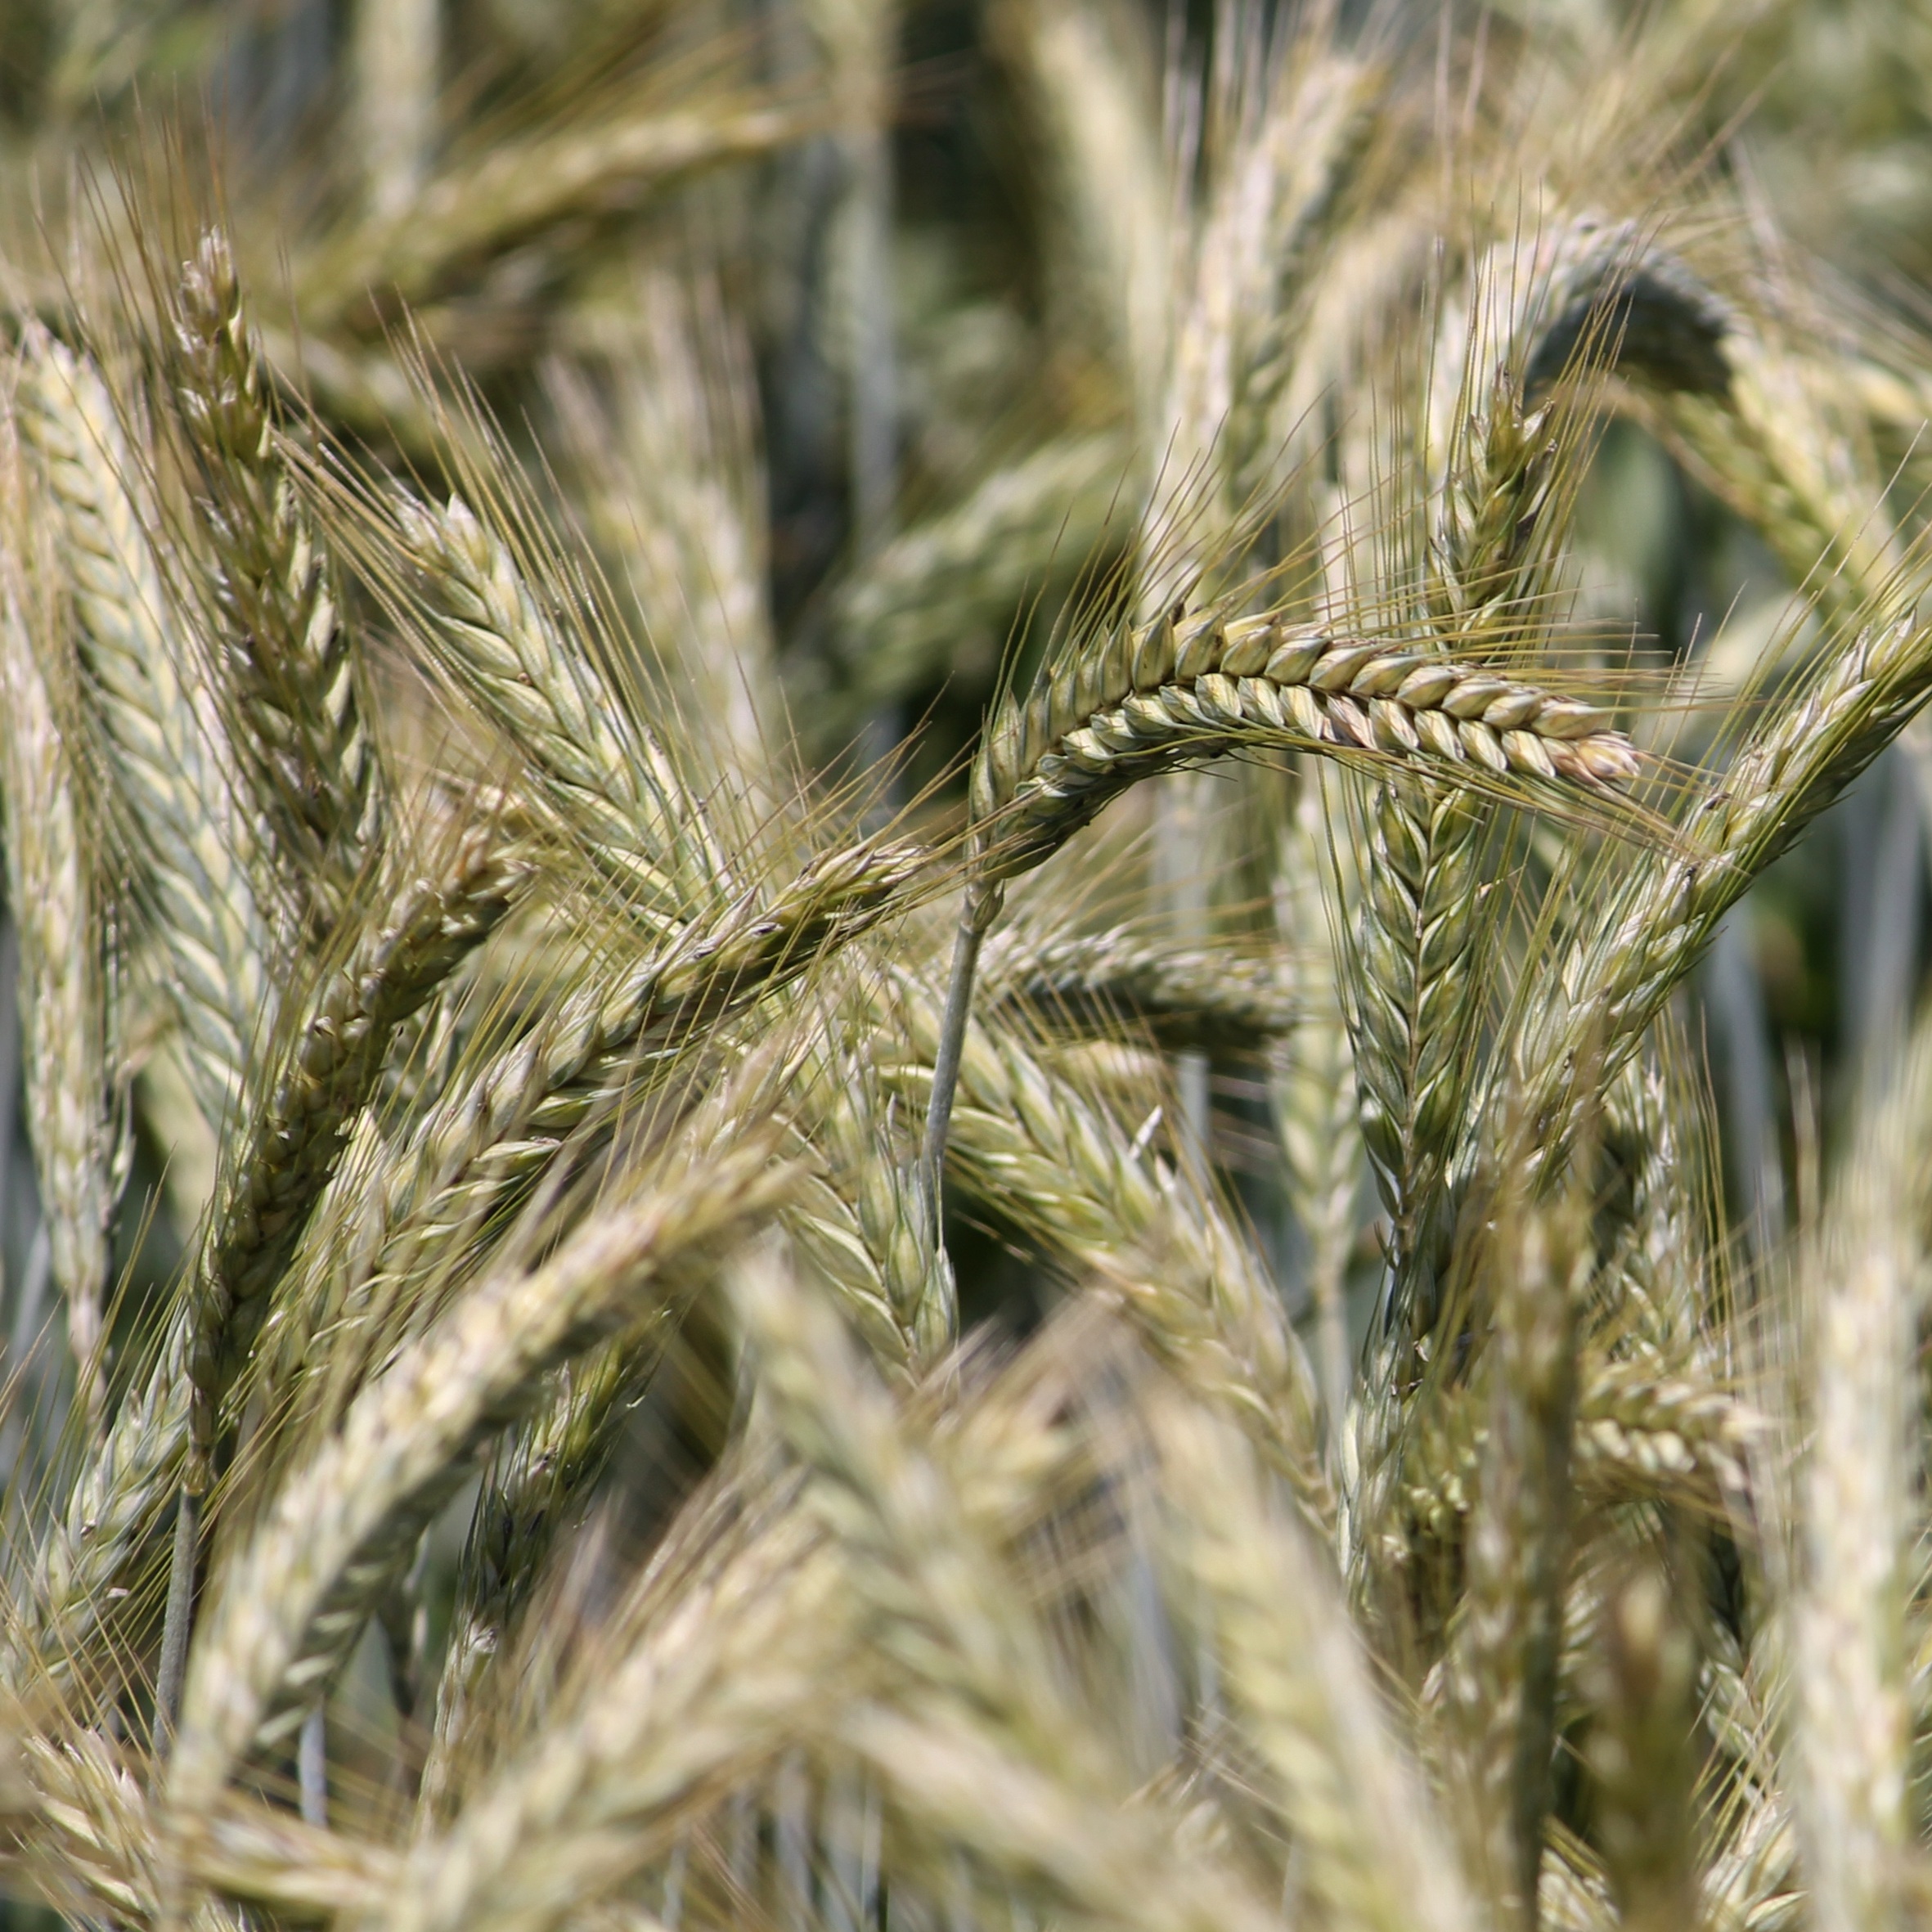
grass, branch, plant, field, barley, wheat, frost, food, produce, crop, agriculture, spike, cereal, rye, cornfield, cereals, flowering plant, commodity, barley field, emmer, triticale, hordeum, grass family, plant stem, land plant, phragmites, food grain, einkorn wheat